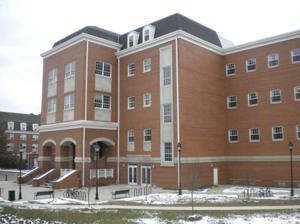
Building: Academic and Research Center (Ohio University)
Country: United States of America
Year built: 2009
Stocker Center, center, is the Russ College's seat on West Green. The Russ College of Engineering and Technology is the engineering college of Ohio University , a public research university in Athens, Ohio . It opened in 1920 as the second distinct college established at the university and is now one of the university's eleven academic colleges.  It is located on the West Green. The Russ College is home to the university's highly ranked programs in the traditional fields of engineering at the undergraduate and graduate level. It enrolls approximately 1,400 undergraduates and almost 300 graduate students. It is named in honor of Fritz J. Russ, an alumnus in electrical engineering and the founder of Systems Research Laboratories, a major bioengineering concern. The Russ College maintains a close relationship with the College of Arts & Sciences due to its requirements in mathematics , hard sciences , and other courses. Departments Aviation (see Gordon K. Bush Airport ) Chemical and Biomolecular Engineering Civil and Environmental Engineering Electrical Engineering and Computer Science Engineering Technology and Management Industrial and Systems Engineering Mechanical Engineering Research centers Automatic Identification Education and Research Center Avionics Engineering Research Center Center for Advanced Materials Processing Center for Advanced Software Systems Integration Center for Intelligent, Distributed and Dependable Systems Institute for Corrosion & Multiphase Technology Institute for Sustainable Energy and the Environment Ohio Research Institute for Transportation and the Environment T. Richard and Eleanora K. Robe Leadership Institute The Condensed Matter and Surface Science The Nanoscale and Quantum Phenomena Institute Academic and Research Center Building The Academic and Research Center is the largest building of its kind in Ohio . The ARC Building was designed in similar style as Adams Hall (pictured); note the matching cement work which accents the red brick. The Academic and Research Center , or ARC Building, of Ohio University , is a research center built in 2009 and first used in January 2010. The Academic and Research Center is located to the northeast of Stocker Engineering and Technology Center, in the West Green, between coordinates E-3 and F-3 on the official university map. It is marked as #184 on the map. Funding The $34.5 million ARC building is one of only four university buildings financed primarily through private donations. The Osteopathic Heritage Foundations contributed $10 million toward construction, and Board of Trustees member and Russ College alumnus Charles Stuckey and his wife, Marilyn, donated $5 million. In total, more than $22 million was raised from more than 550 individuals, corporations, alumni, and friends of OU-COM and the Russ College. Architecture The ARC building, in addition to Baker University Center and Adams Hall, is one of several new buildings to feature Federalist architecture, as demonstrated in brick and stone cement work. The ARC building connects both Stocker Center and Irvine Hall, making it easy for collaborating researchers to work together. The building has 13 classrooms. The Academic and Research Center now contains all of the Russ College's learning space and connects several of the college's administrative and West Green's various other facilities. The architecture and interior design were developed with collaboration in mind. Almost all of the furniture in the ARC is mobile, easily creating group spaces, and smaller study nooks with comfortable chairs and tables distributed throughout the building. Research Ten researchers from the Russ College and Heritage College of Osteopathic Medicine tackle major health and technology issues in the 22 laboratory spaces, with one floor devoted to diabetes research and one floor devoted to cancer research. There are also additional laboratories set aside for the recruitment of further research talents to Ohio University. Student activity Students working on large-scale projects make use of a two-story, 2,000-square-foot (190 m 2 ) project hangar in the ARC, which features a five-ton-capacity crane and floor hatch that can accommodate automobiles and move equipment inside or out. See also Ohio portal List of engineering schools History of Ohio University Science, Technology, Engineering, and Math List of Ohio University alumni List of Ohio University faculty Ohio University College of Arts and Sciences Heritage College of Osteopathic Medicine References